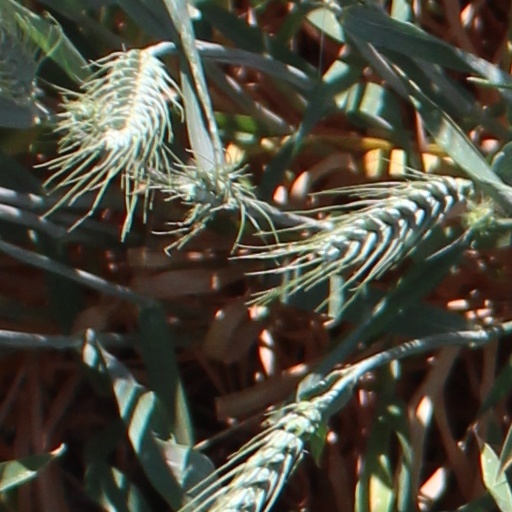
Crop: wheat